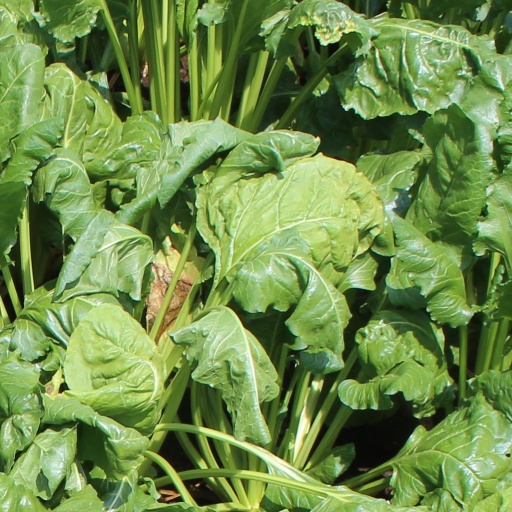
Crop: sugar beet